LGA 775

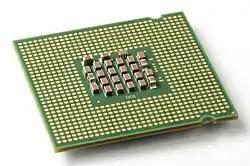
The LGA 775 contact points on the underside of a Pentium 4 Prescott CPU

All LGA 775 processors have the following mechanical maximum load limits which should not be exceeded during heat sink assembly, shipping conditions, or standard use. Load above those limits could crack the processor die and make it unusable. The limits are included in the table below.